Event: Nepal Earthquake
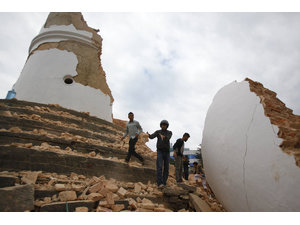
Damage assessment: damage